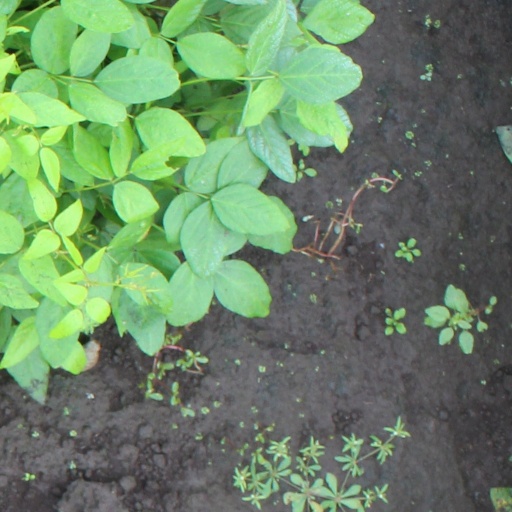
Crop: soybean